Joe Caroff

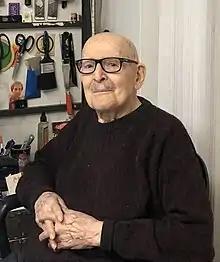
Caroff in 2021

Joseph Caroff (born August 18, 1921) is an American graphic designer, best known for his design of film posters and corporate logos.